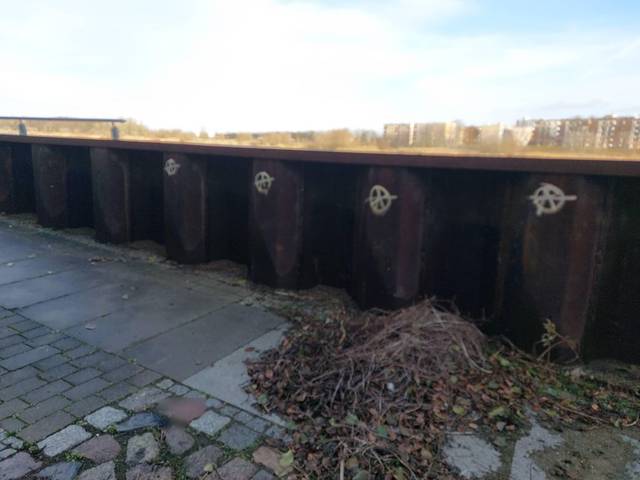
Region: Germany
Coordinates: 52.352, 14.552